1928 Auckland Rugby League season

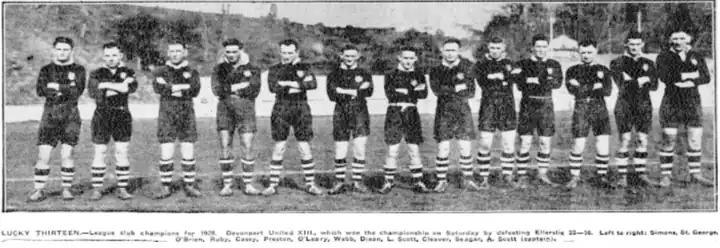
Devonport United, the 1928 first grade champions

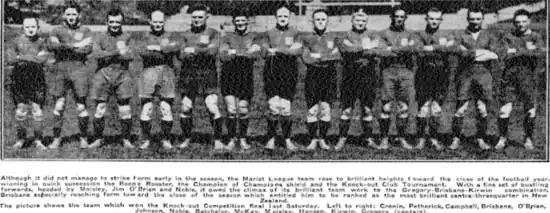
Marist Old Boys, Roope Rooster and Stormont Shield winning team

The 1928 Auckland Rugby League season was its 19th. Devonport United won the Senior A Championship for the first time under the Devonport United name, though they had won it twice before as North Shore Albions, before the North Shore merger with Sunnyside. Marist